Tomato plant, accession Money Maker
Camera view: tilt-top (135 deg); turntable rotation: 150 degrees
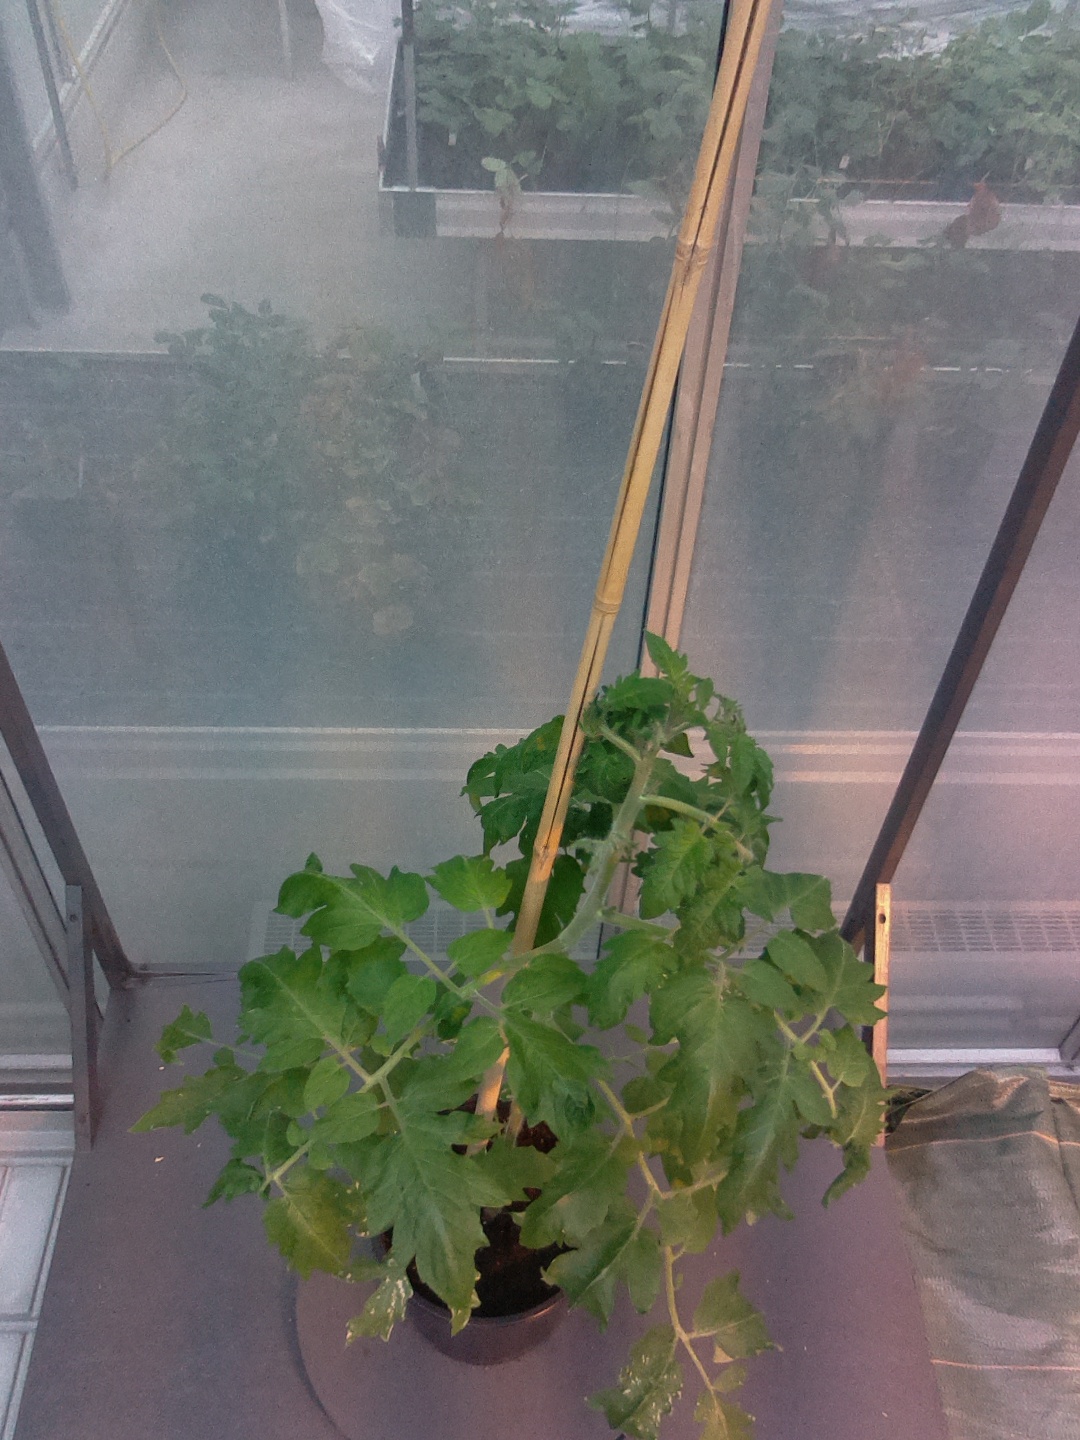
BBCH growth stage 53: 3 inflorescences visible